Aquia Creek sandstone

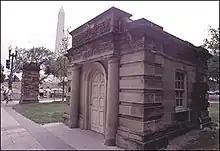
Capitol gatehouse and gatepost in Washington, D.C., composed of Aquia Creek sandstone (Charles Bulfinch)

Aquia Creek sandstone is a brown to light-gray freestone used extensively in building construction in Washington, D.C. in the late 18th and early 19th centuries. Quarried at Aquia Creek in Stafford County, Virginia, the stone was valuable for its ease of shaping and the quarry's proximity to the tidewater portion of the Potomac River, south of Washington.